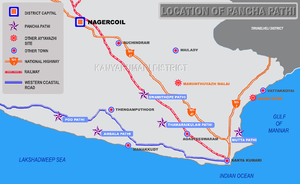
Pathi est le nom que l'on donne aux principaux lieux de culte pour la religion Ayyavazhi du sud de l'inde.